Franz Betz

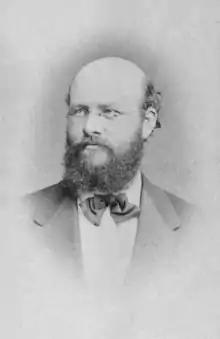

Franz Betz (19 March 1835 – 11 August 1900) was a German bass-baritone opera singer who sang at the Berlin State Opera from 1859 to 1897. He was particularly known for his performances in operas by Richard Wagner and created the role of Hans Sachs in "Die Meistersinger von Nürnberg".